The Beach Boys

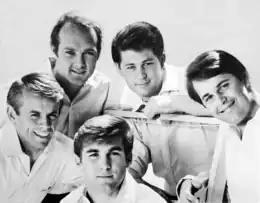
The Beach Boys in 1964; clockwise from top left: Mike Love, Brian Wilson, Carl Wilson, Dennis Wilson, Al Jardine

Brian wrote his last surf song for nearly four years, "Don't Back Down", in April 1964. That month, during recording of the single "I Get Around", the band dismissed Murry as their manager. He remained in close contact with the group, offering unsolicited advice on their business decisions. When "I Get Around" was released in May, it would climb to number 1 in the US and Canada, their first single to do so (also reaching the top-ten in Sweden and the UK), proving that the Beach Boys could compete with contemporary British pop groups. "I Get Around" and "Don't Back Down" both appeared on the band's sixth album "All Summer Long", released in July 1964 and reaching number 4 in the US. "All Summer Long" introduced exotic textures to the Beach Boys' sound exemplified by the piccolos and xylophones of its title track. The album was a swan-song to the surf and car music the Beach Boys built their commercial standing upon. Later albums took a different stylistic and lyrical path. Before this, a live album, "Beach Boys Concert", was released in October to a four-week chart stay at number 1, containing a set list of previously recorded songs and covers that they had not yet recorded.